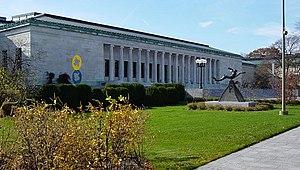
Cette liste des plus grands musées d'art du monde procède à un classement des musées d'art et autres musées contenant principalement des œuvres d'art en fonction de la surface totale d'exposition.
Cette liste, forcément incomplète puisqu'il n'existe pas de catalogue raisonné des œuvres de Braque, recense en priorité, parmi les pièces les plus importantes de l'artiste, celles qui sont exposées dans des musées. Ou bien, dans le cas de collections particulières, celles qui sont le plus souvent prêtées et qui apparaissent dans les rétrospectives. Les œuvres de Georges Braque se composent principalement de tableaux, catégorie dans laquelle se trouvent les papiers collés, qui sont des compositions, à ne pas à confondre avec des collages. L'artiste a aussi réalisé des livres d'artistes, des lithographies, des eaux-fortes, des sculptures, des tapisseries et des bijoux.
Le musée d'Art de Toledo est un musée d'art situé dans la ville de Toledo, dans l'État de l'Ohio, aux États-Unis. Le musée possède une collection de 30 000 objets, mais il est particulièrement renommé pour sa collection de pièces de verre et les premières œuvres du musée proviennent de la collection du magnat du verre Edward Libbey.